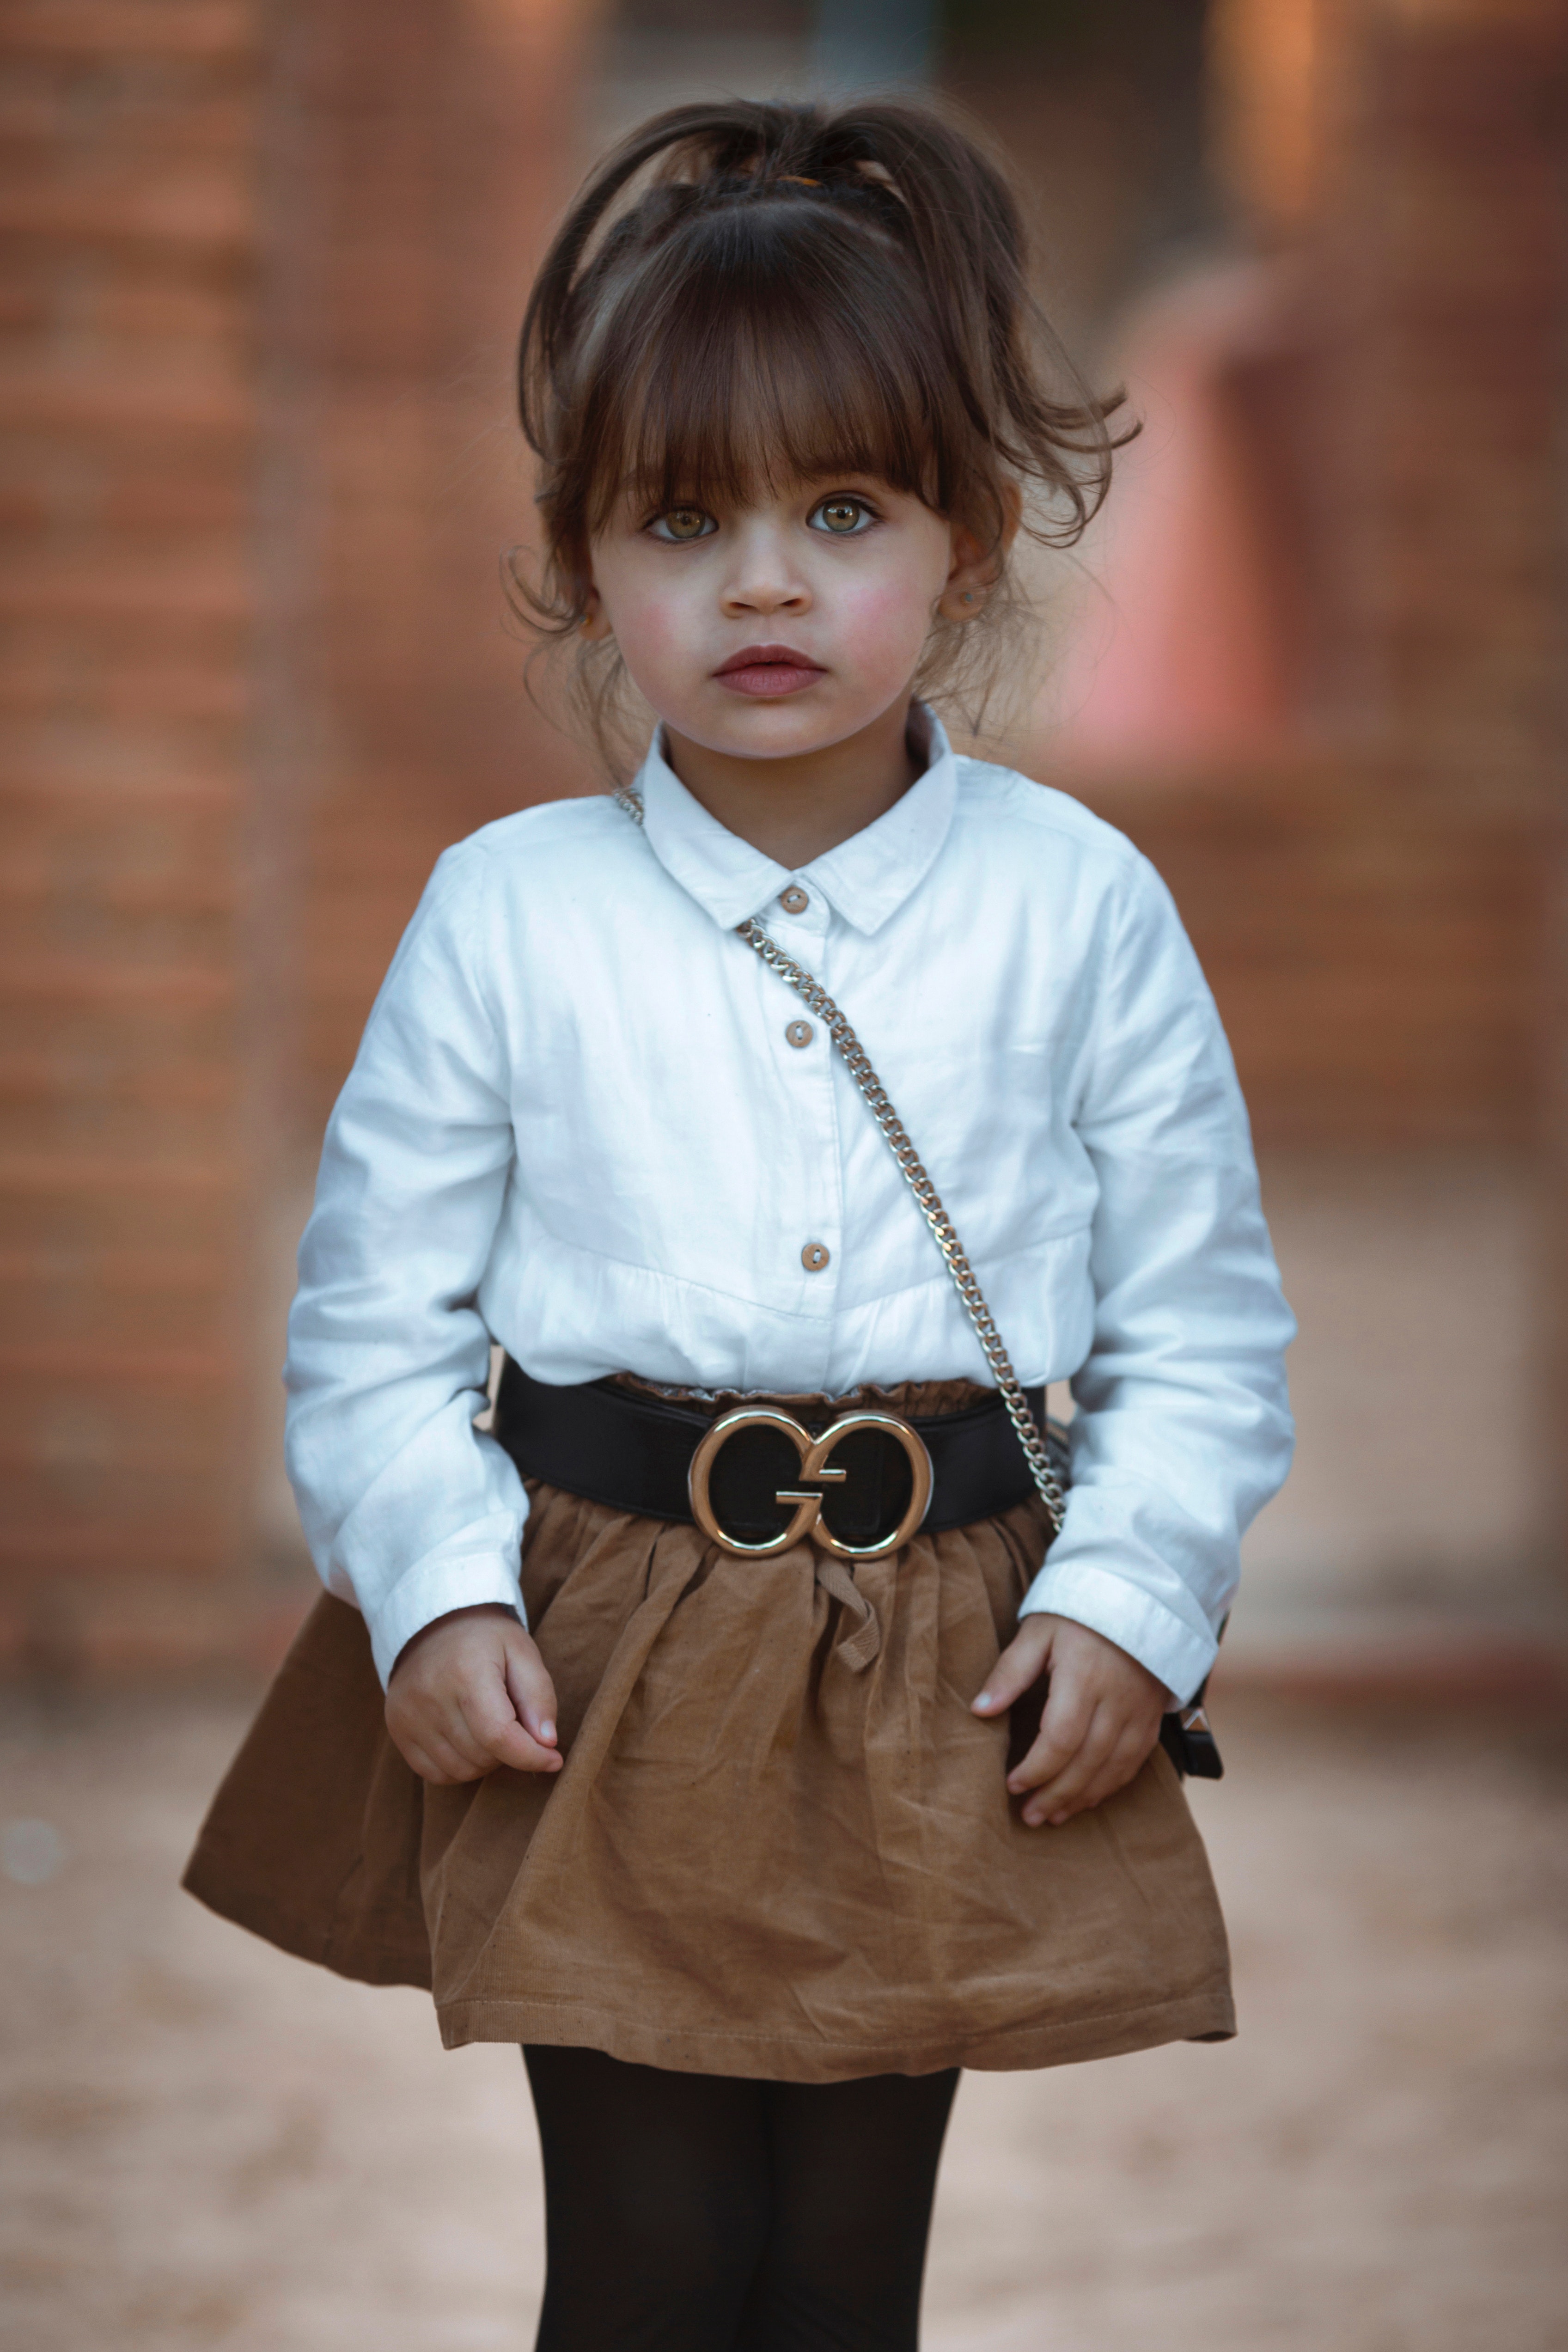
clothing, hairstyle, sleeve, fashion, child, child model, outerwear, neck, beige, street fashion, toddler, waist, brown hair, fashion accessory, blouse, fashion design